Trinley Thaye Dorje

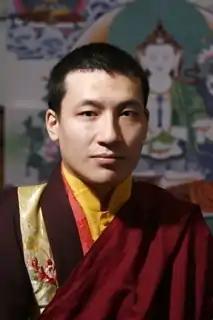
Trinley Thaye Dorje in 2005

Trinley Thaye Dorje (born 6 May 1983 in Lhasa) is a claimant to the title of 17th Karmapa.